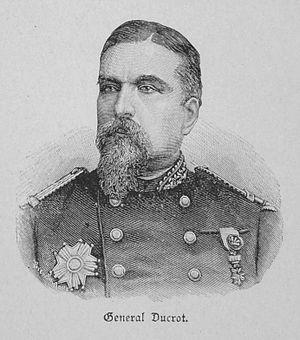
Le complot militaire de décembre 1877 est une possible tentative avortée de coup d'État en France, durant la crise du Seize Mai. Le but des conjurés — dont les principaux sont les généraux Auguste-Alexandre Ducrot et Gaëtan de Rochebouët — aurait été de maintenir le gouvernement de l'Ordre moral au pouvoir. Ne bénéficiant pas de l'appui du maréchal de Mac Mahon, resté légaliste, ce complot militaire serait resté au stade du projet. Il est toutefois abondamment exploité par les républicains pour atteindre le crédit des monarchistes et stigmatiser le conservatisme social des dirigeants de l'armée française. De fait, entre janvier 1878 et février 1879, les généraux soupçonnés d'avoir participé aux préparatifs du putsch font l'objet d'une épuration, ce qui pousse Mac Mahon à la démission.